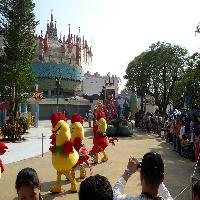
Weather: sun or clear